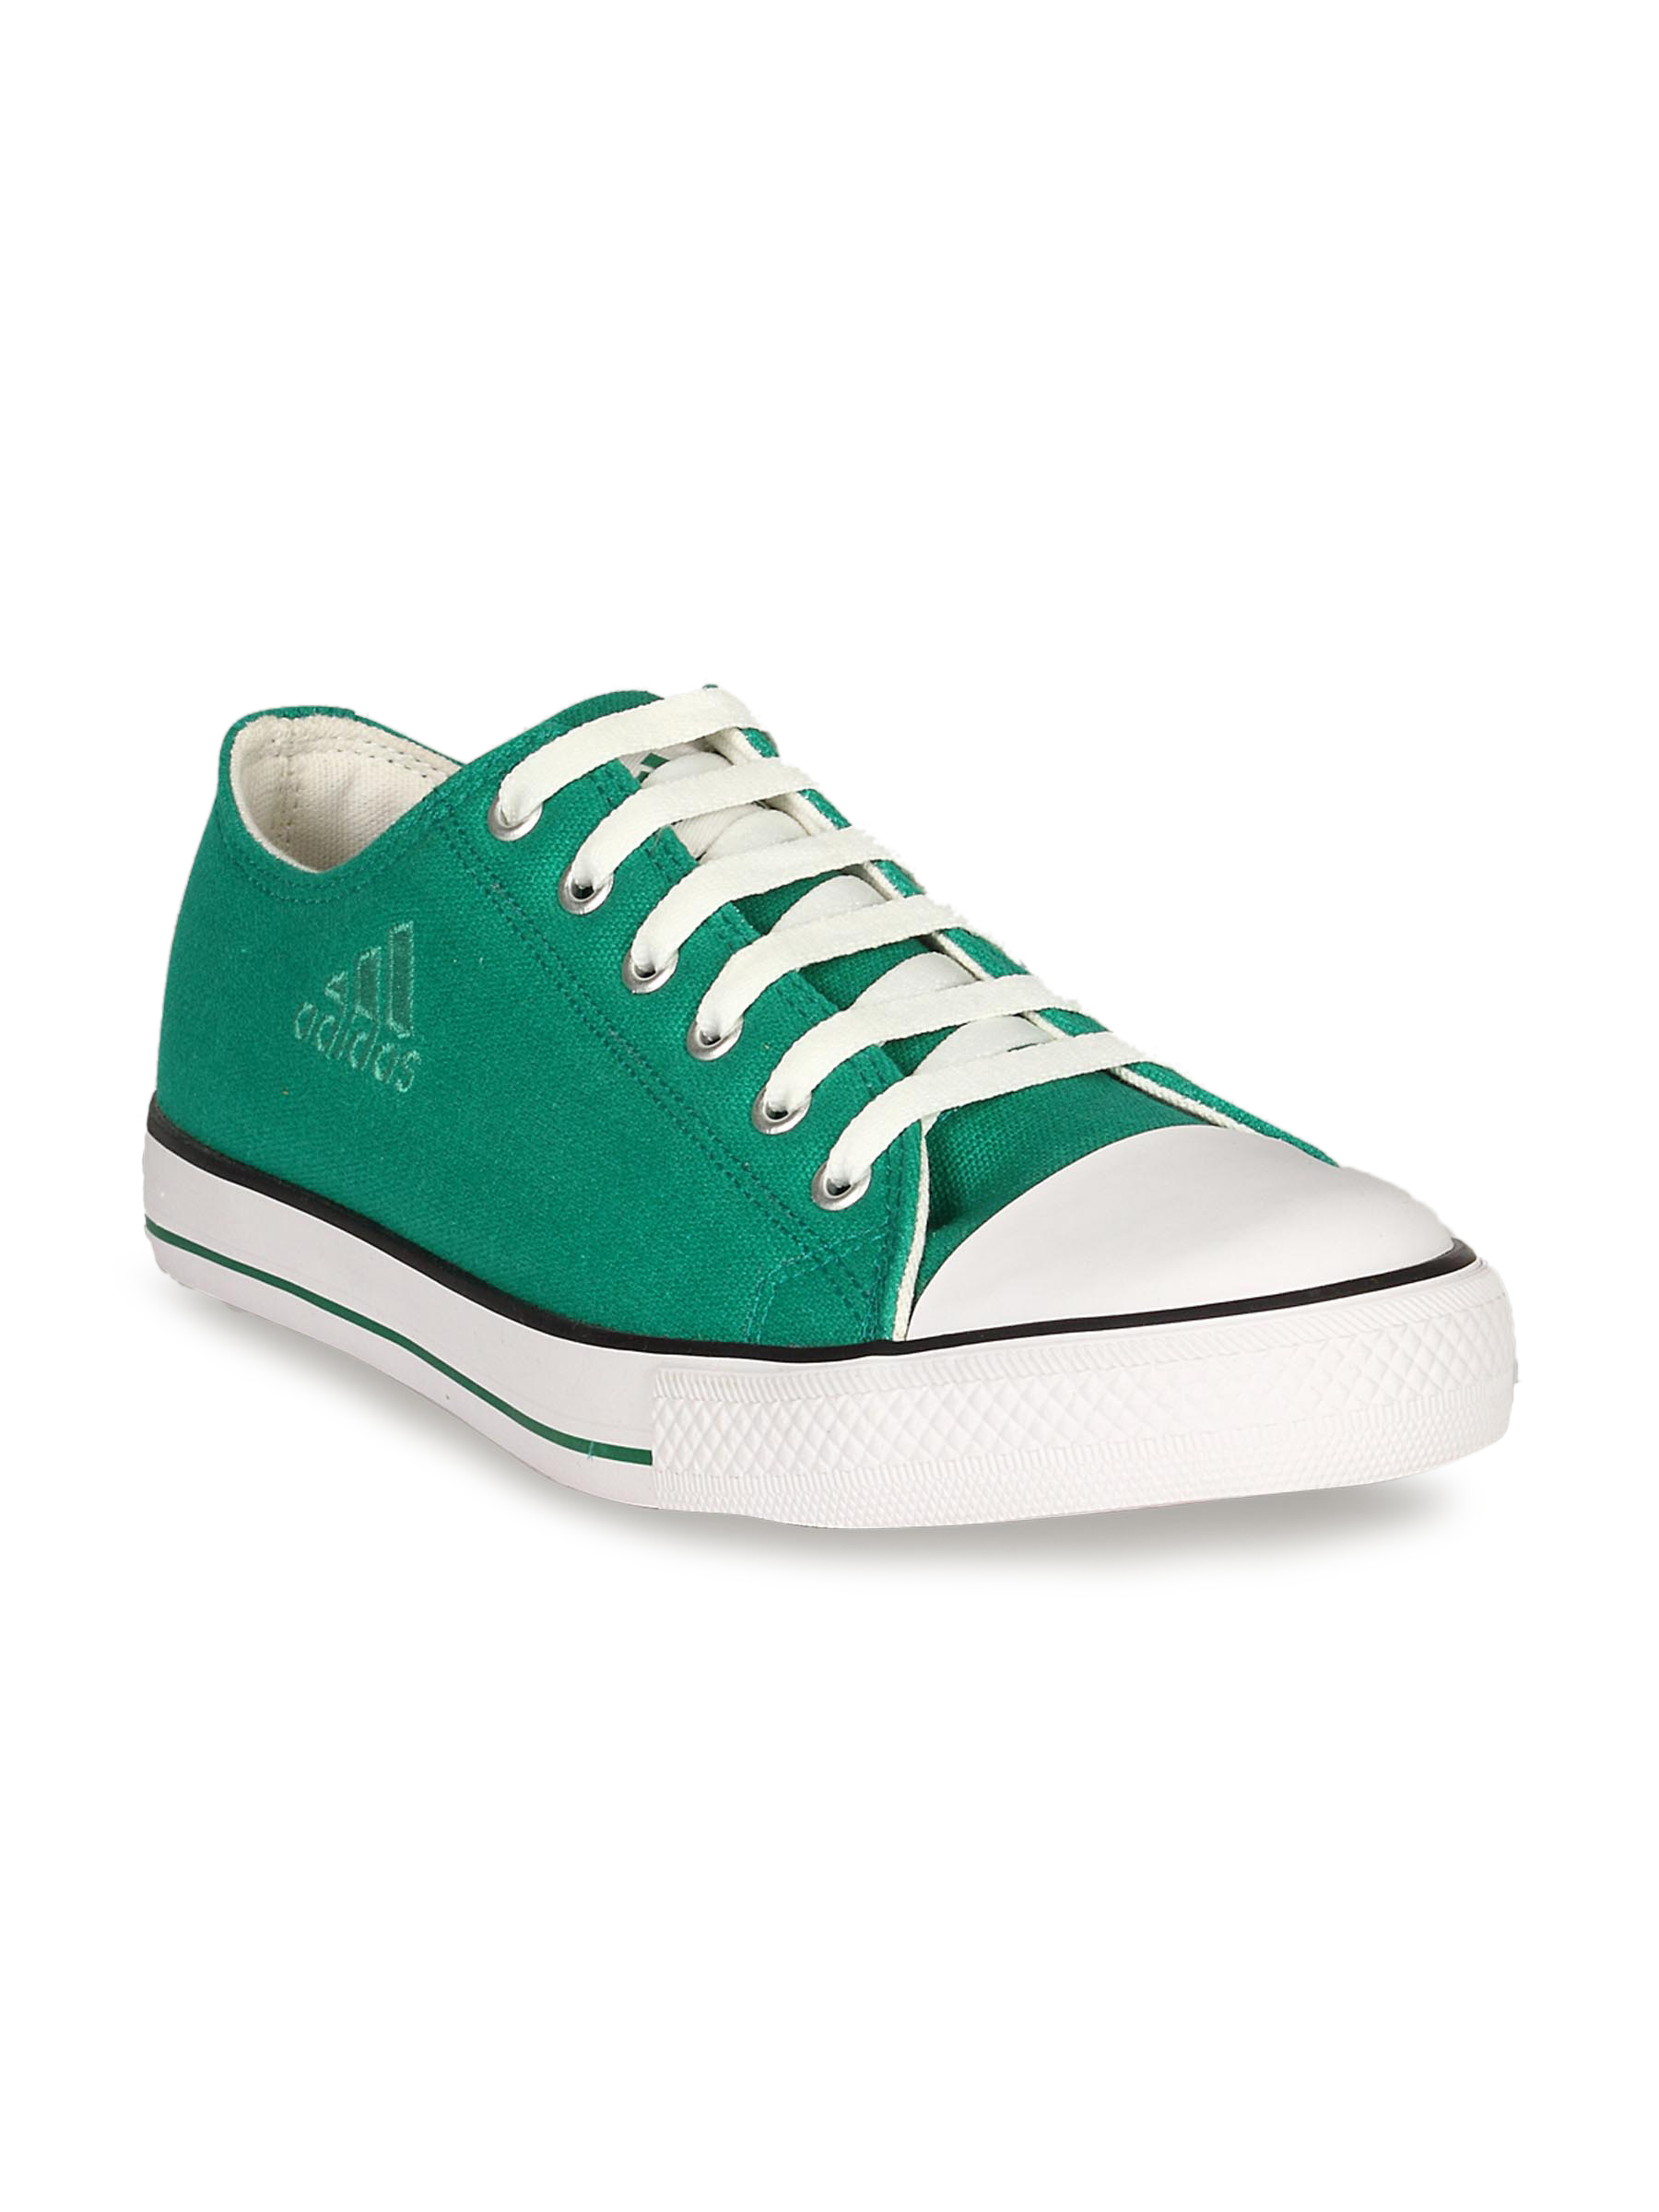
ADIDAS Unisex Color Blast Green White Shoe
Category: Footwear / Shoes / Casual Shoes
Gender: Unisex
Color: Green
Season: Summer 2011
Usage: Casual